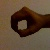
The image shows a hand gesture representing the number 0 in Indian Sign Language.